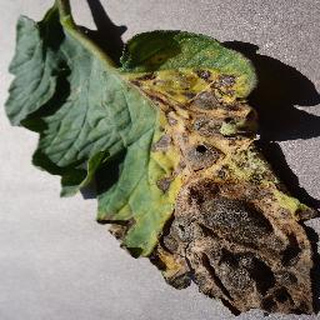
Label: tomato_early_blight